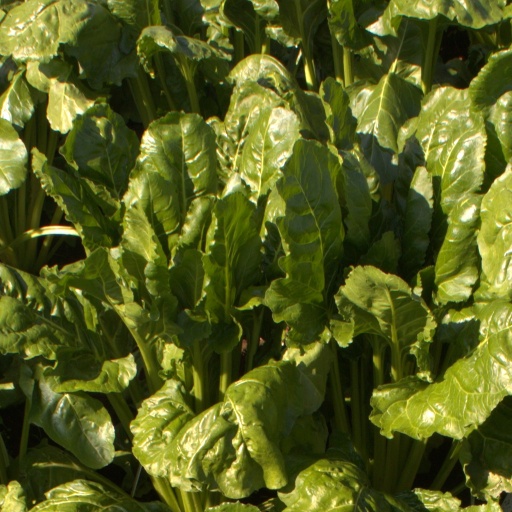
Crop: sugar beet